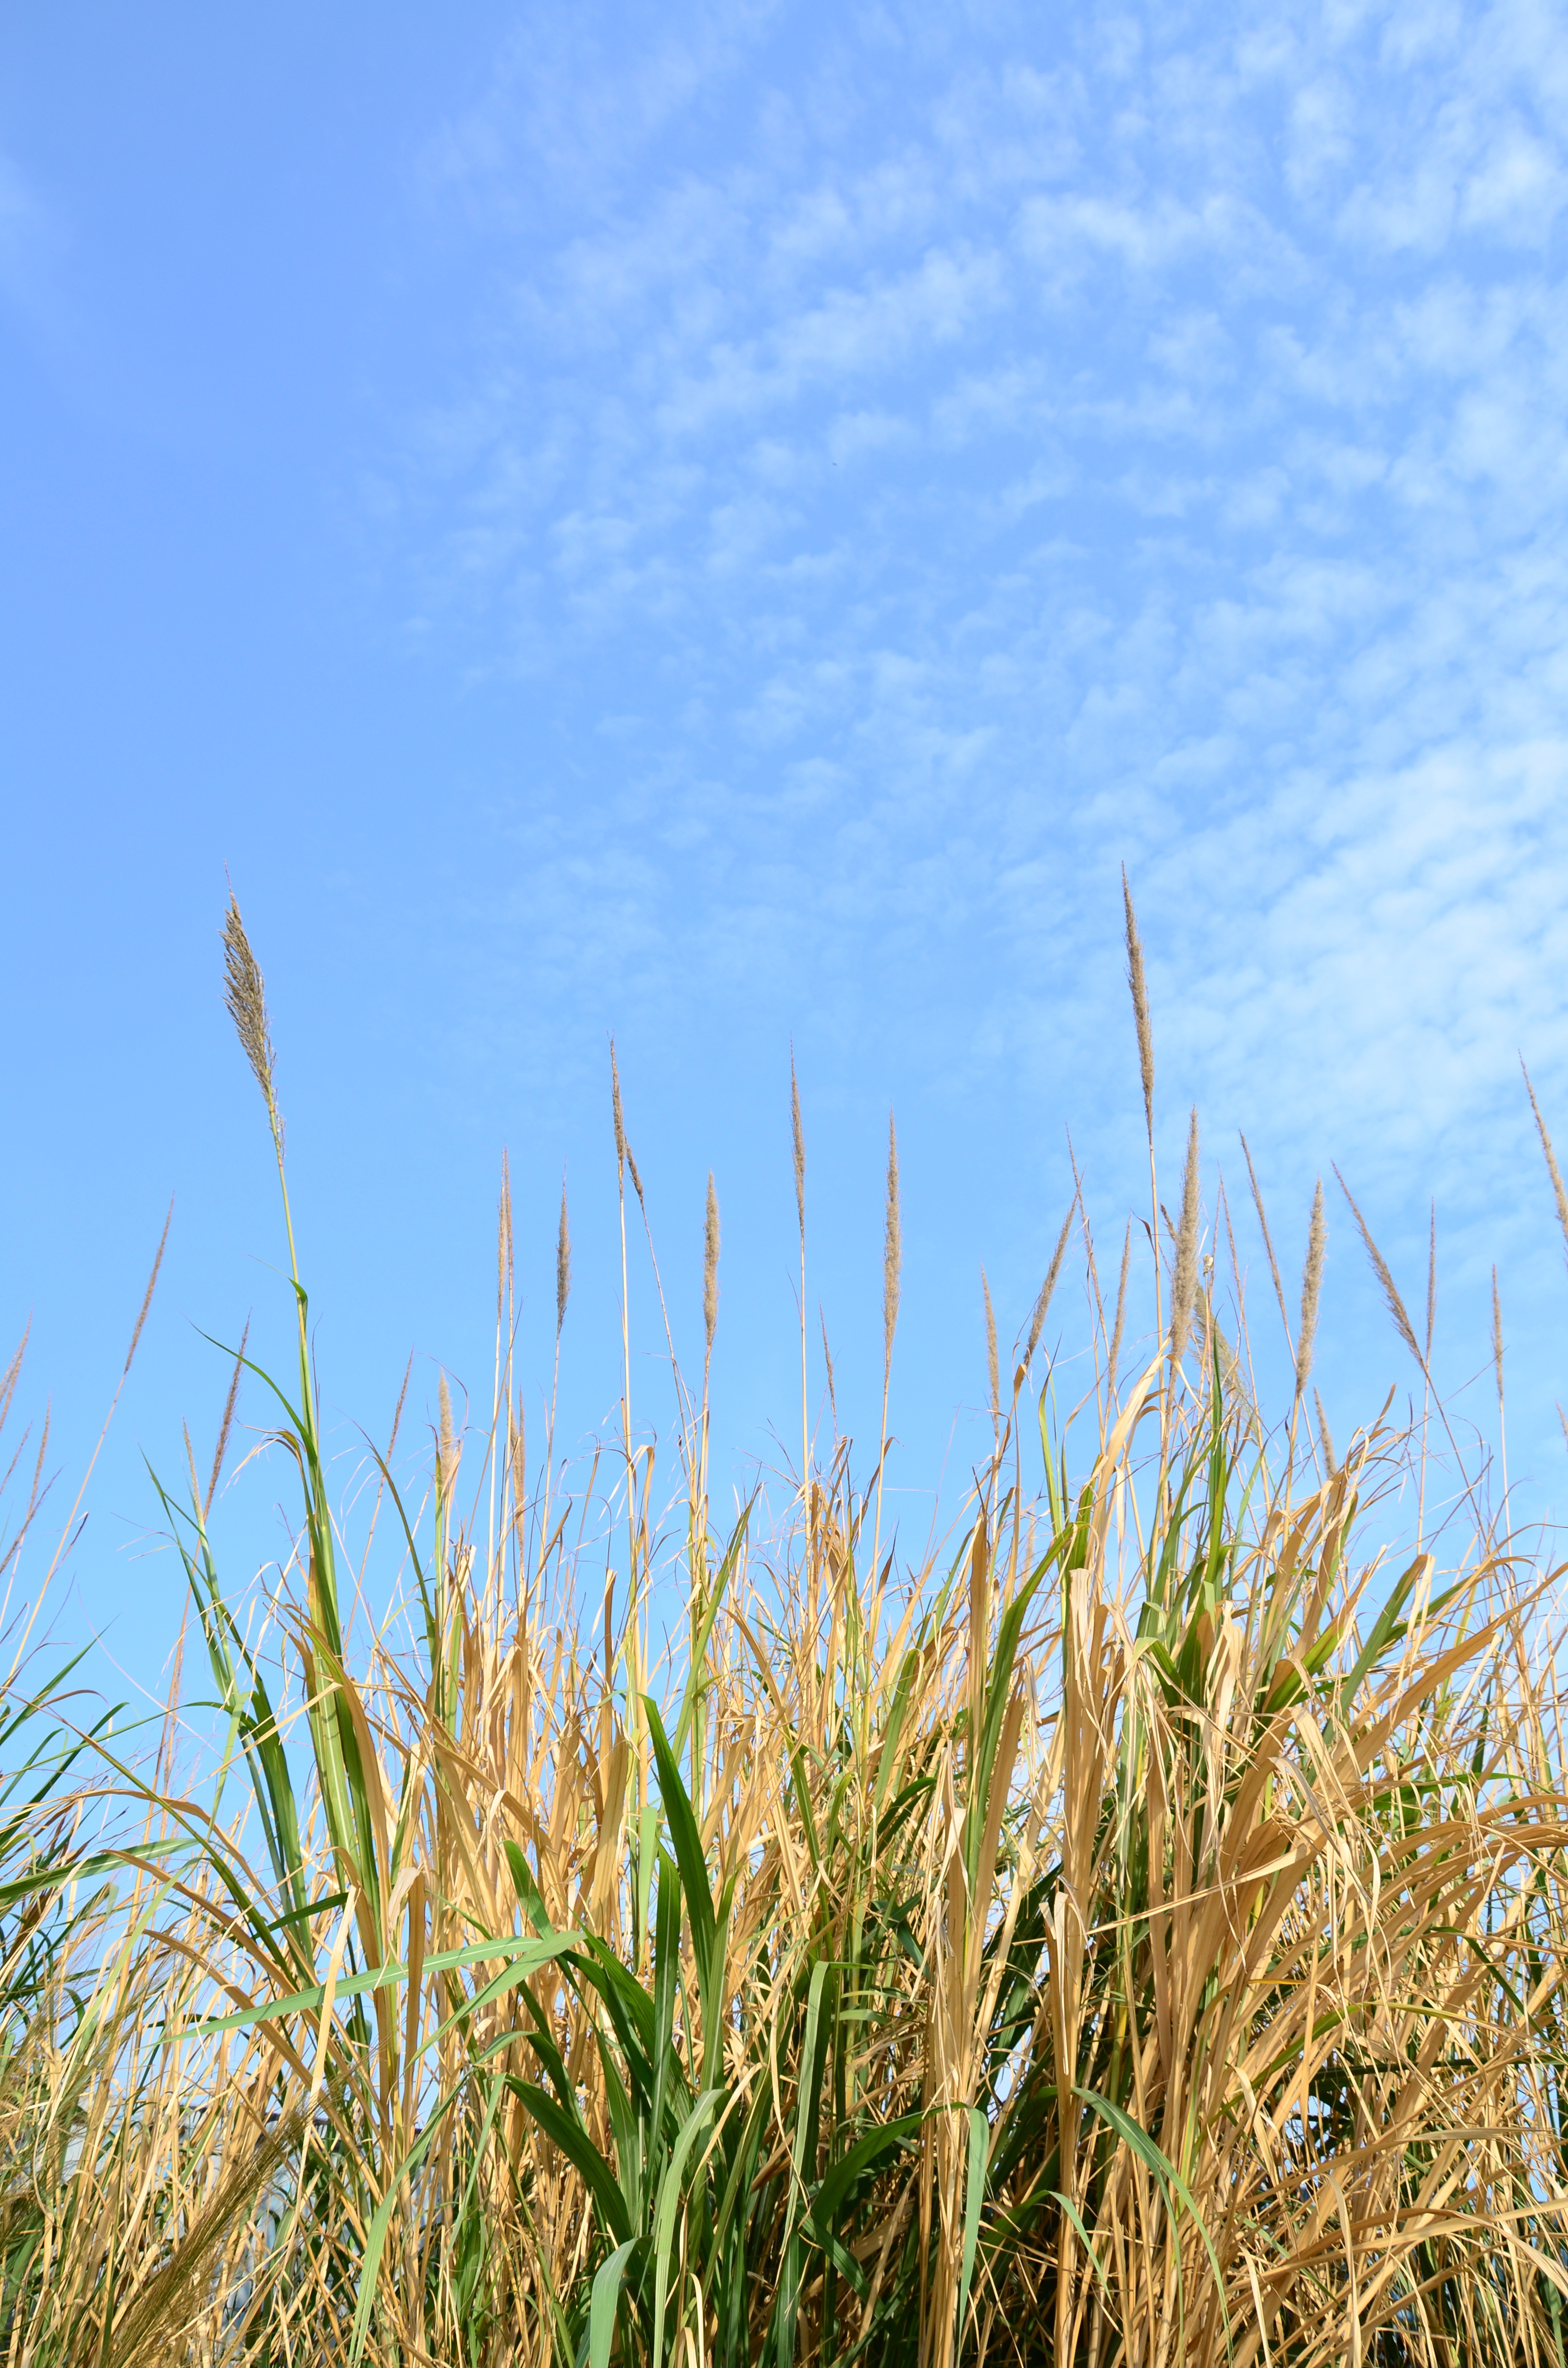
grass, plant, sky, field, meadow, prairie, sunlight, flower, food, crop, blue, yellow, agriculture, grassland, ecosystem, grass family, phragmites